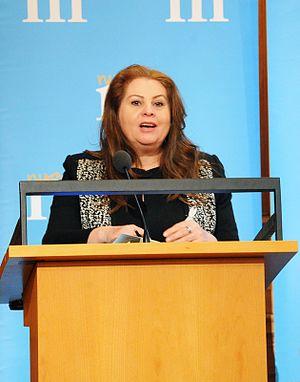
100 Women est une série multi-formats créée en 2013 par la BBC. La série concerne le rôle des femmes au XXIᵉ siècle et inclut des événements à Londres et à Mexico. Après la publication de la liste, l'émission, intitulée BBC's Women Season, est diffusée pendant trois semaines, pendant lesquelles la BBC propose également des rapports en ligne, des débats et des articles sur les femmes. Les femmes du monde entier sont encouragées à participer sur Twitter, en commentant la liste, ainsi que les entretiens et les débats qui suivent sa publication. Une nouvelle liste de lauréates est publiée chaque année depuis 2013.
Diana Nammi est une activiste britannique d'origine kurde. Elle reçoit le Prix de la Femme de l'Année de Barclays en 2014 et est nommée parmi les 100 Women de la BBC en 2015.